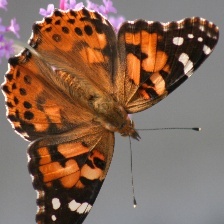
Species: PAINTED LADY
Butterfly family (ImageNet category): admiral